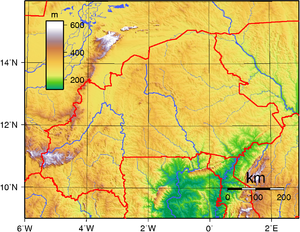
Burkina Faso / Geografi
Burkina Fasos topografi.
Burkina Faso er en stat i Vestafrika. Landet har ingen kystlinje og grænser til Mali mod nord, Niger mod øst, Benin mod sydøst, Togo og Ghana mod syd og Elfenbenskysten mod sydvest. Landets navn var indtil den 4. august 1984 Øvre Volta.